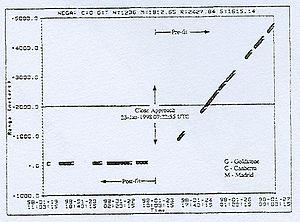
L’anomalie de survol est une incohérence entre les modèles scientifiques et les augmentations réelles de vitesse observée au cours d’un survol planétaire par un vaisseau spatial. En de nombreuses occasions, on a observé que des vaisseaux prenaient plus de vitesse que les scientifiques ne l’avaient prédit, et jusqu’à ce jour, aucune explication satisfaisante n’a été trouvée. Cette anomalie a été relevée par des décalages Doppler dans la bande S et dans la bande X, ainsi que par télémétrie laser. Tout pris en compte, cela produit une augmentation de vitesse inexpliquée allant jusqu’à 13 mm/s au cours de ces survols.